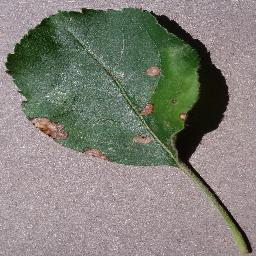
Label: Apple___Black_rot